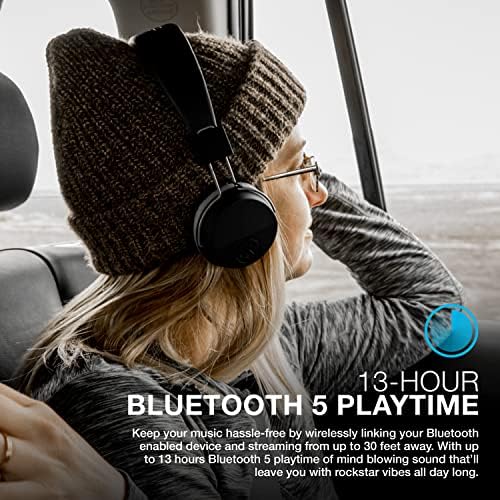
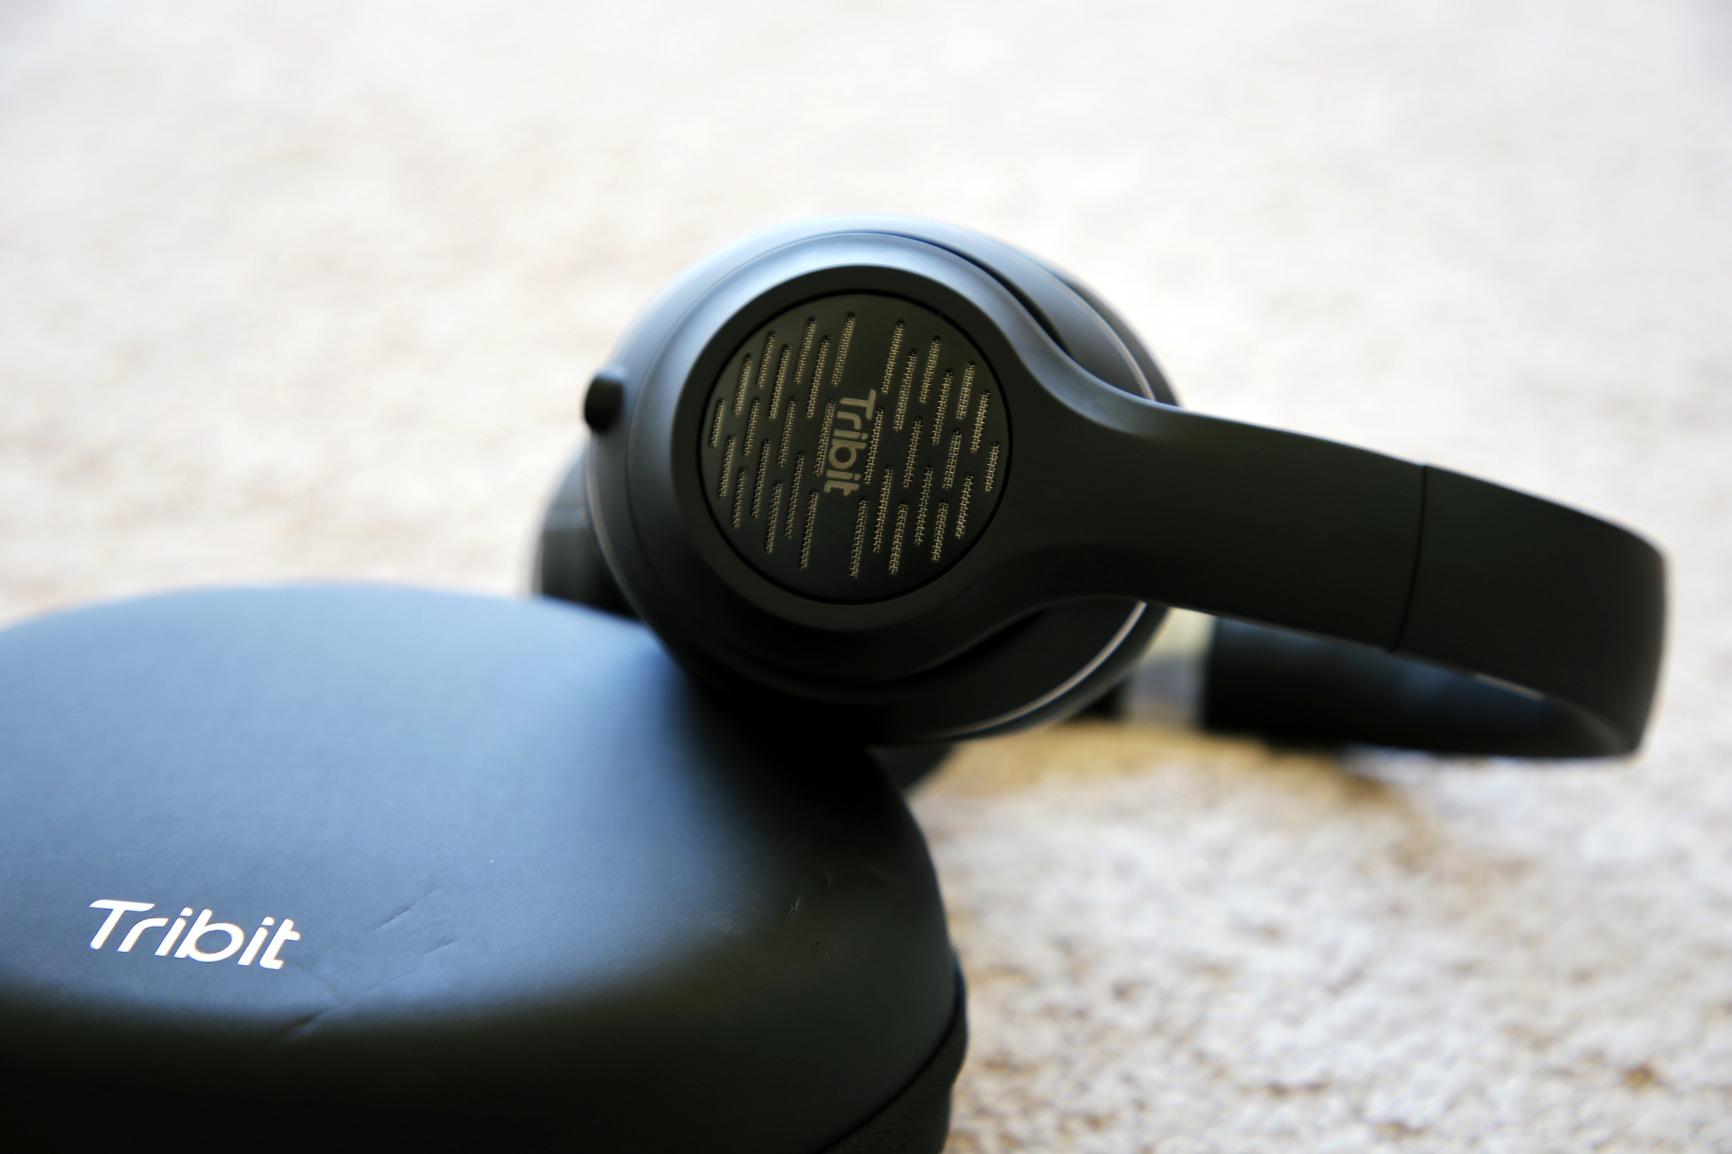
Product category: headphones
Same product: no